Tatton Hall

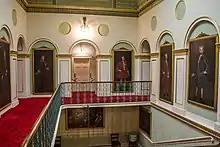
The walls of the Upper Landing

On the walls of the upper landing are ten full-length portraits known as "The Cheshire Gentlemen". They portray ten of the leading gentlemen of the county who met together at Ashley Hall to decide whether to support George I or James Stuart in the Jacobite rising of 1715. They decided to support the King, which probably saved their lives and their estates.